Cabbage (band)

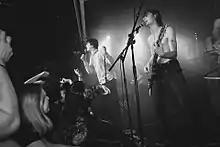

Cabbage was an English post punk rock band, formed in 2015 in Mossley, Tameside, England. They are composed of co-frontmen Lee Broadbent and Joe Martin, guitarist Eoghan Clifford, bassist Patrick Neville and drummer Asa Morley.